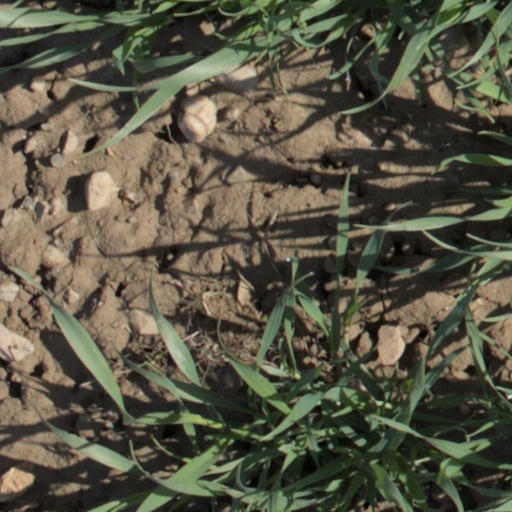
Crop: wheat